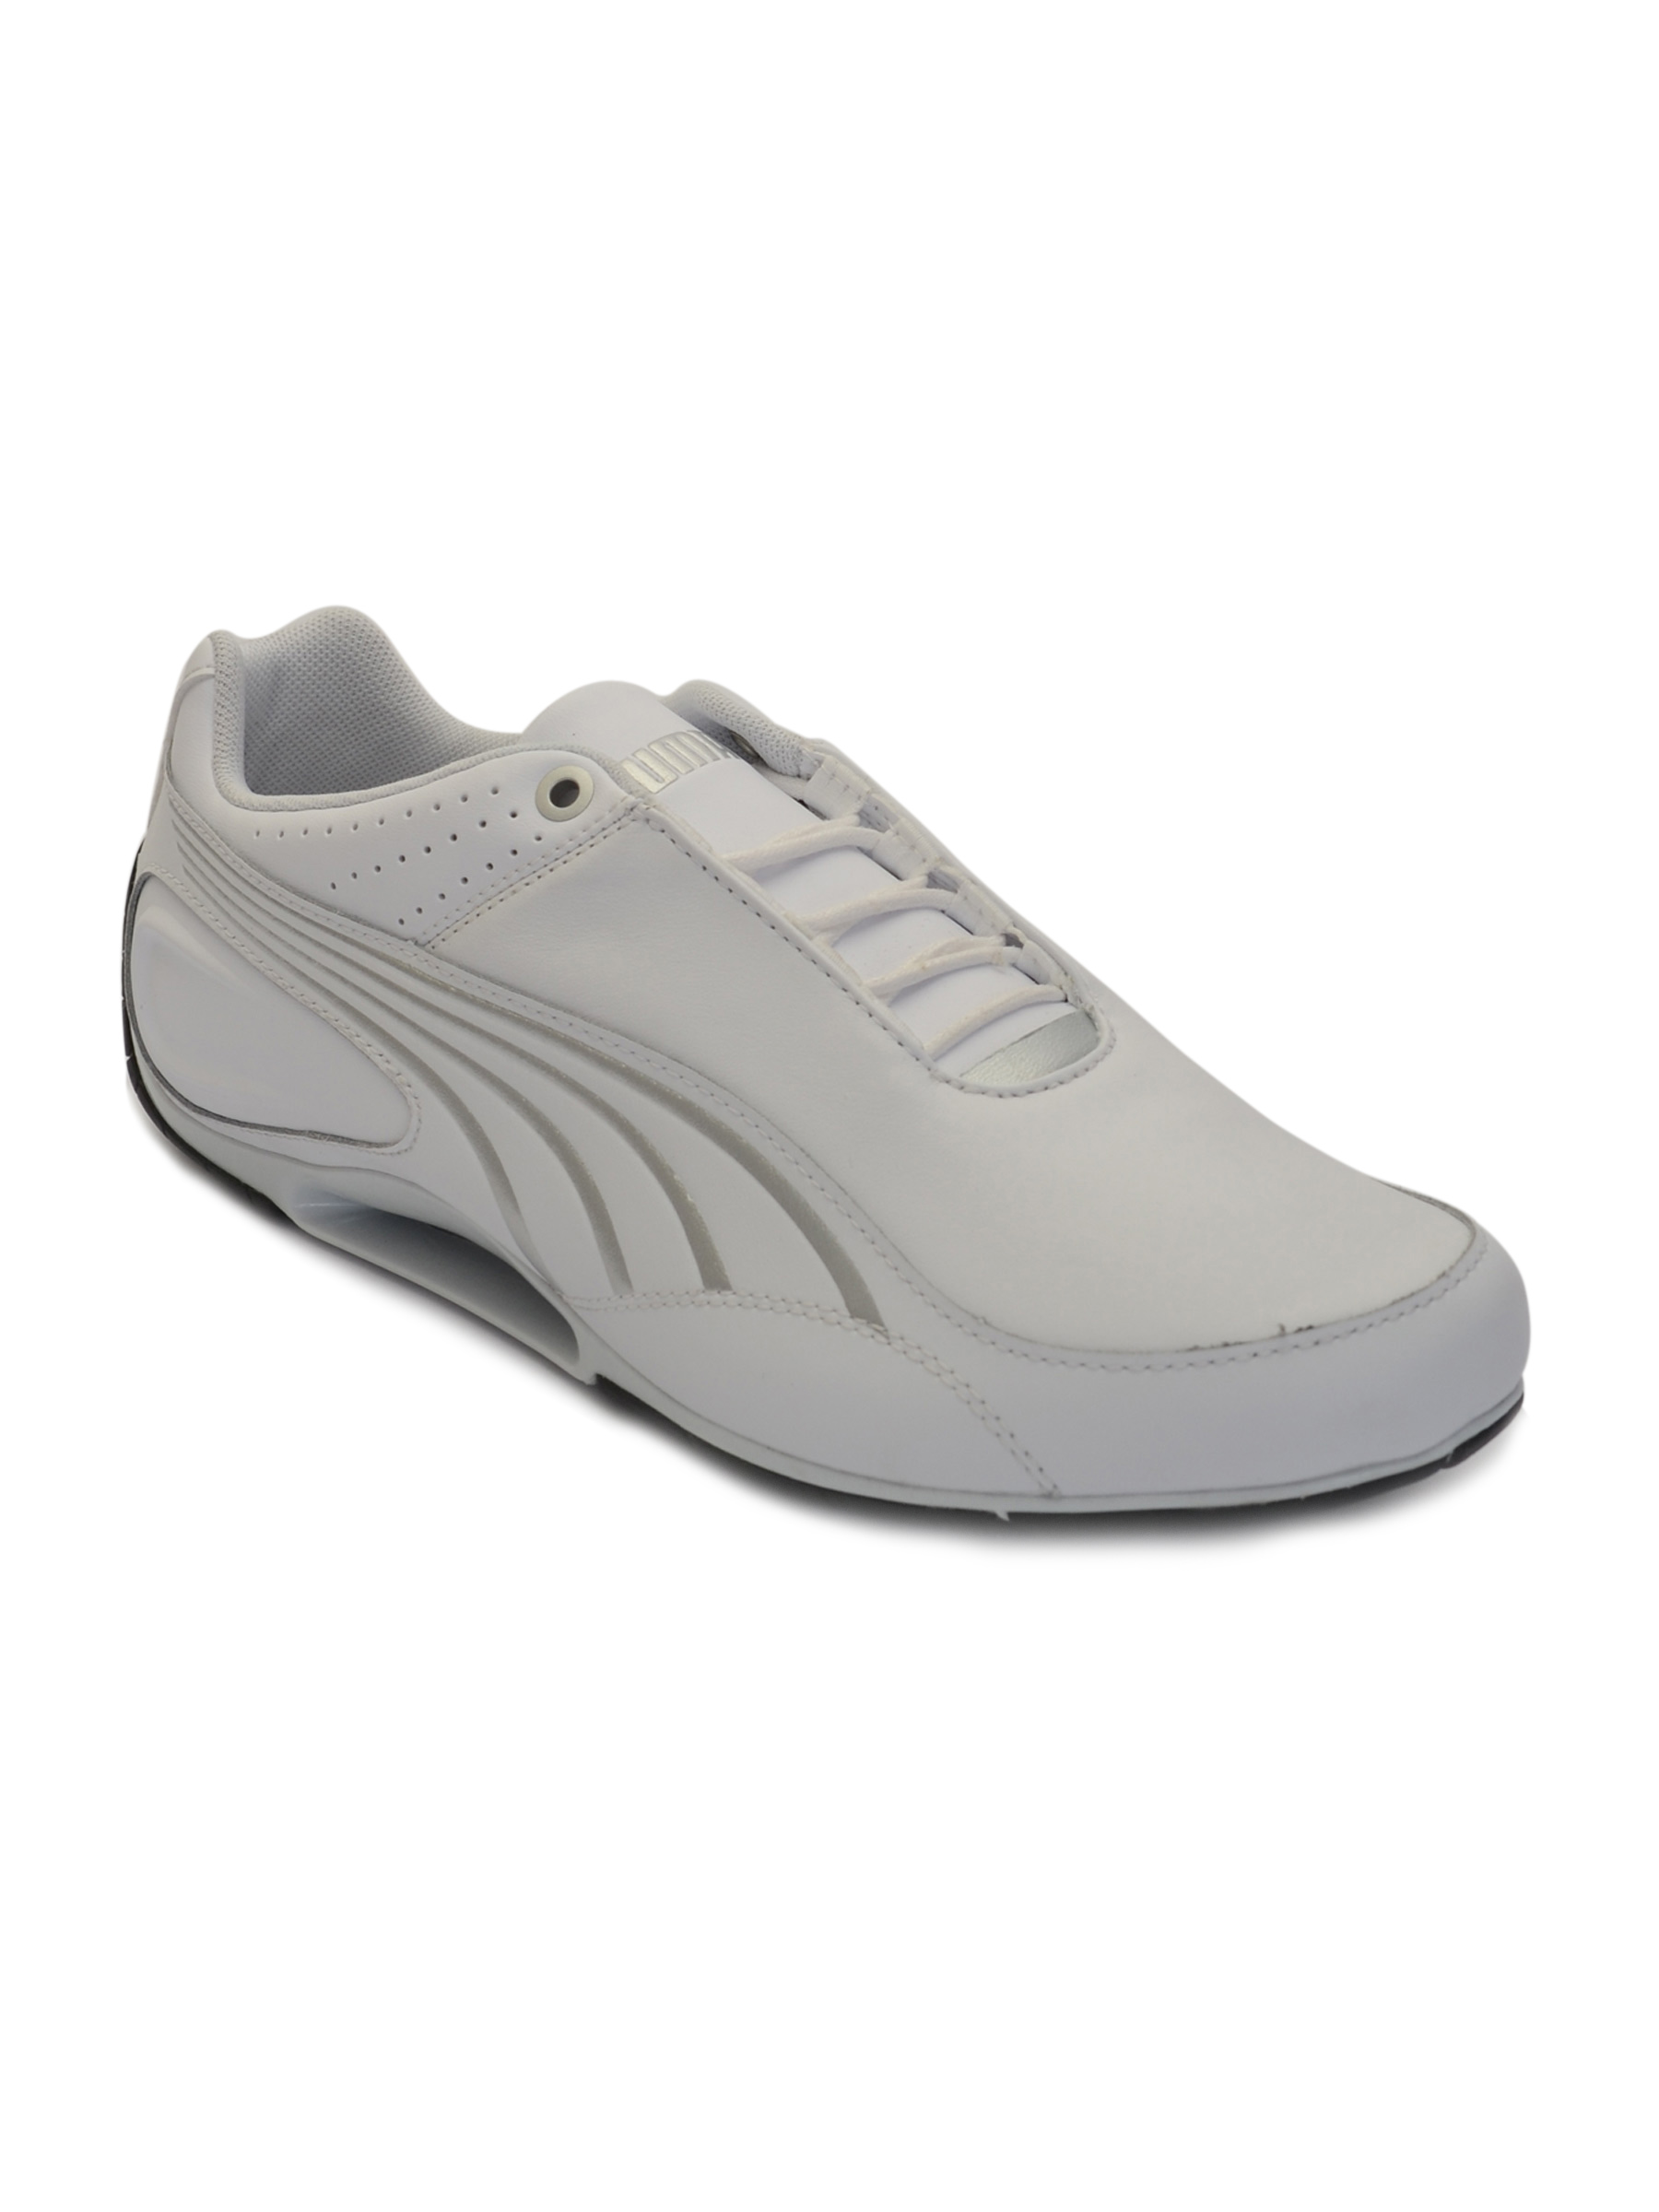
Puma Men SL Tech Lo White Sports Shoes
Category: Footwear / Shoes / Sports Shoes
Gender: Men
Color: White
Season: Fall 2011
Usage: Sports